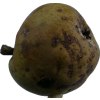
Label: pear